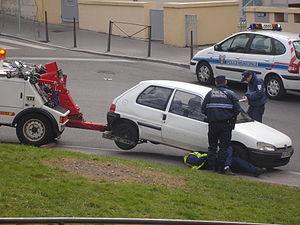
Stationnement interdit
Cet article décrit les principales règles d'arrêt et de stationnement sur la voirie publique en vigueur en France.